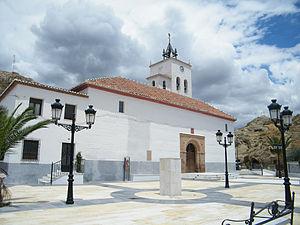
Purullena est une commune de la communauté autonome d'Andalousie, dans la province de Grenade, en Espagne.